Bannu

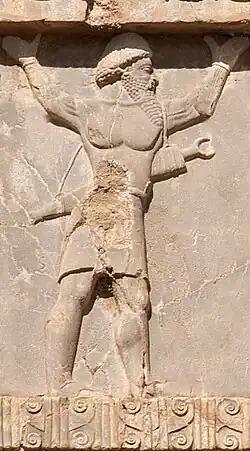
Tomb of Xerxes I, Sattagydian soldier of the Achaemenid army, c. 480 BCE

The history of Bannu goes back to prehistoric time, due to its strategic location along the Kurram and Tochi routes which lead into the Indus Valley. Sheri Khan Tarakai is an ancient settlement site located in the Bannu District with ruins of the oldest known village settlement in the Bannu region, which was occupied from the late fifth until the early third millennium BCE. Recent archaeological excavations at Akra, Bannu showed that it was a large urban site that existed throughout the Iron Age and had trade relations with Central Asia.